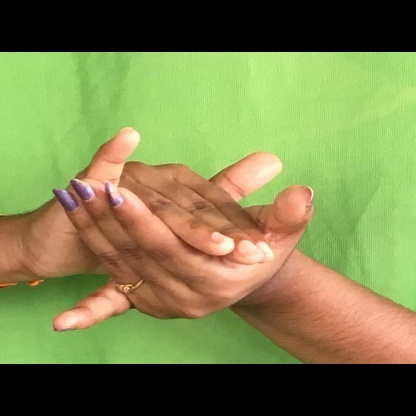
Mudra: Kurma